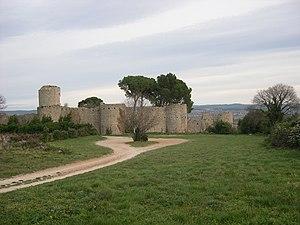
Clermont-l'Hérault (Hérault) - le Château.
Barthélemy Guilhem, dit Tristan de Clermont-Lodève, connu en Italie sous le nom de « Tristano di Chiaromonte », né vers 1380, en Languedoc, et mort 3 janvier 1441, est un comte de Copertino et un seigneur de Clermont-Lodève, et le père de la reine consort de Naples, Isabelle de Tarente.
Cet article recense une partie des monuments historiques de l'Hérault, en France.
Le château des Guilhem est un château fort situé sur la commune de Clermont-l'Hérault, dans le département de l'Hérault.
Clermont-l'Hérault est une commune française située dans le département de l'Hérault en région Occitanie.